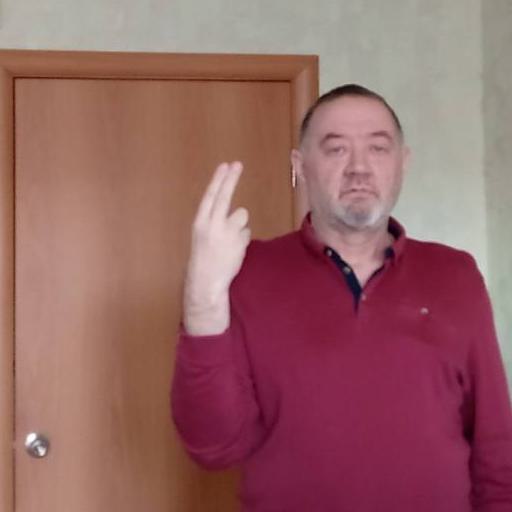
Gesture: two_up_inverted